History of the Church of England

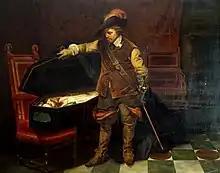
Cromwell and the corpse of Charles I

Catholicism taught that the contrite person could cooperate with God towards their salvation by performing good works (see synergism). God's grace was given through the seven sacraments—baptism, confirmation, marriage, ordination, anointing of the sick, penance and the Eucharist. The Eucharist was celebrated during the Mass, the central act of Catholic worship. In this service, a priest consecrated bread and wine to become the body and blood of Christ through transubstantiation. The Church taught that, in the name of the congregation, the priest offered to God the same sacrifice of Christ on the cross that provided atonement for the sins of humanity. The Mass was also an offering of prayer by which the living could help souls in purgatory. While penance removed the guilt attached to sin, Catholicism taught that a penalty still remained. It was believed that most people would end their lives with these penalties unsatisfied and would have to spend time in purgatory. Time in purgatory could be lessened through indulgences and prayers for the dead, which were made possible by the communion of saints.